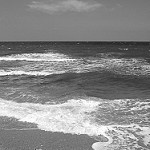
Label: B & W